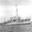
Label: ship